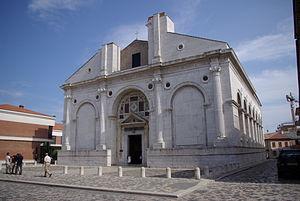
Le diocèse de Rimini est un diocèse de l'Église catholique en Italie, suffragant de l'archidiocèse de Ravenne-Cervia et appartenant à la région ecclésiastique d'Émilie-Romagne.